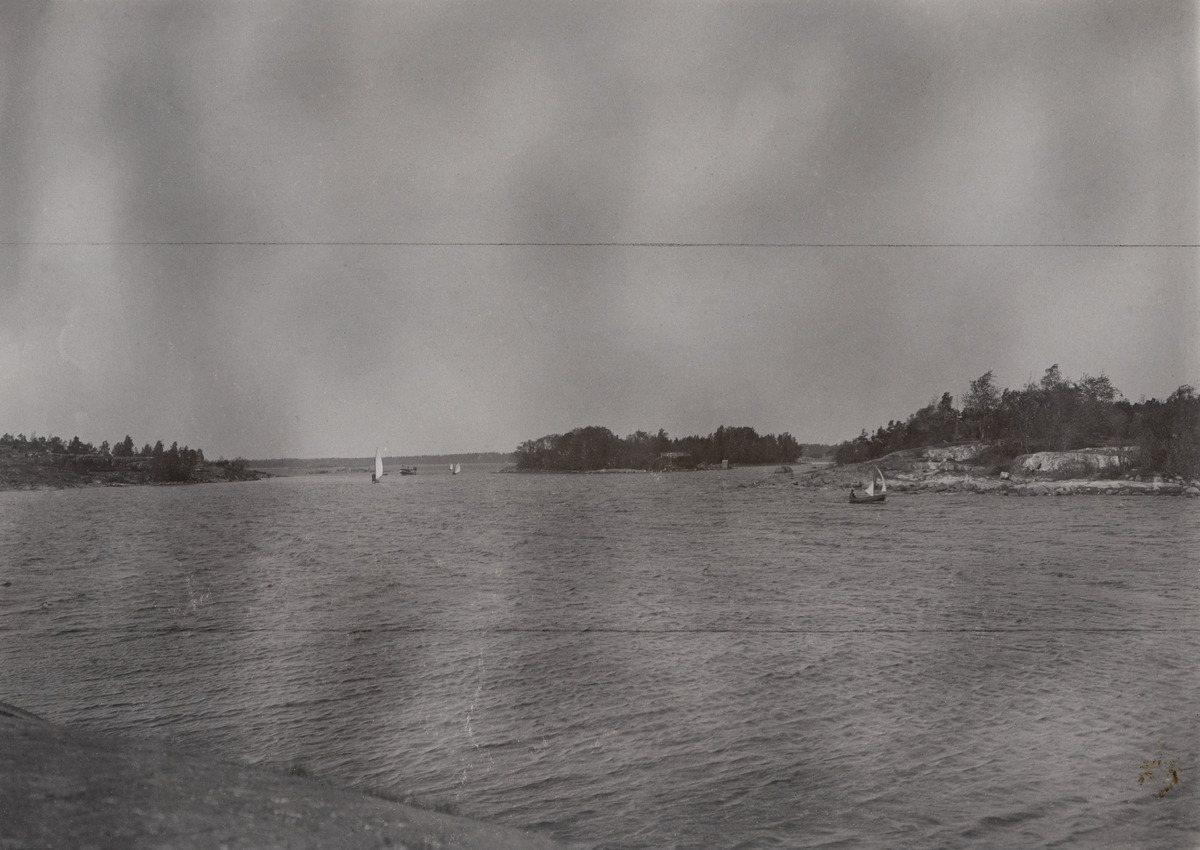
Ruoholahti, näkymä Kellosaarelta
sisällön kuvaus: Ruoholahti, näkymä Kellosaarelta. Taustalla oikealla Lapinlahden sairaalan rantaa sekä Pikku ja Iso Pässi, vasemmalla Tammasaari. mustavalkoinen
Ajankohta: kuvausaika 1890 -luku
Paikka: Suomi, Uusimaa, Helsinki, Ruoholahti Helsinki
Aiheet: saaret, rannat, merialueet, veneet